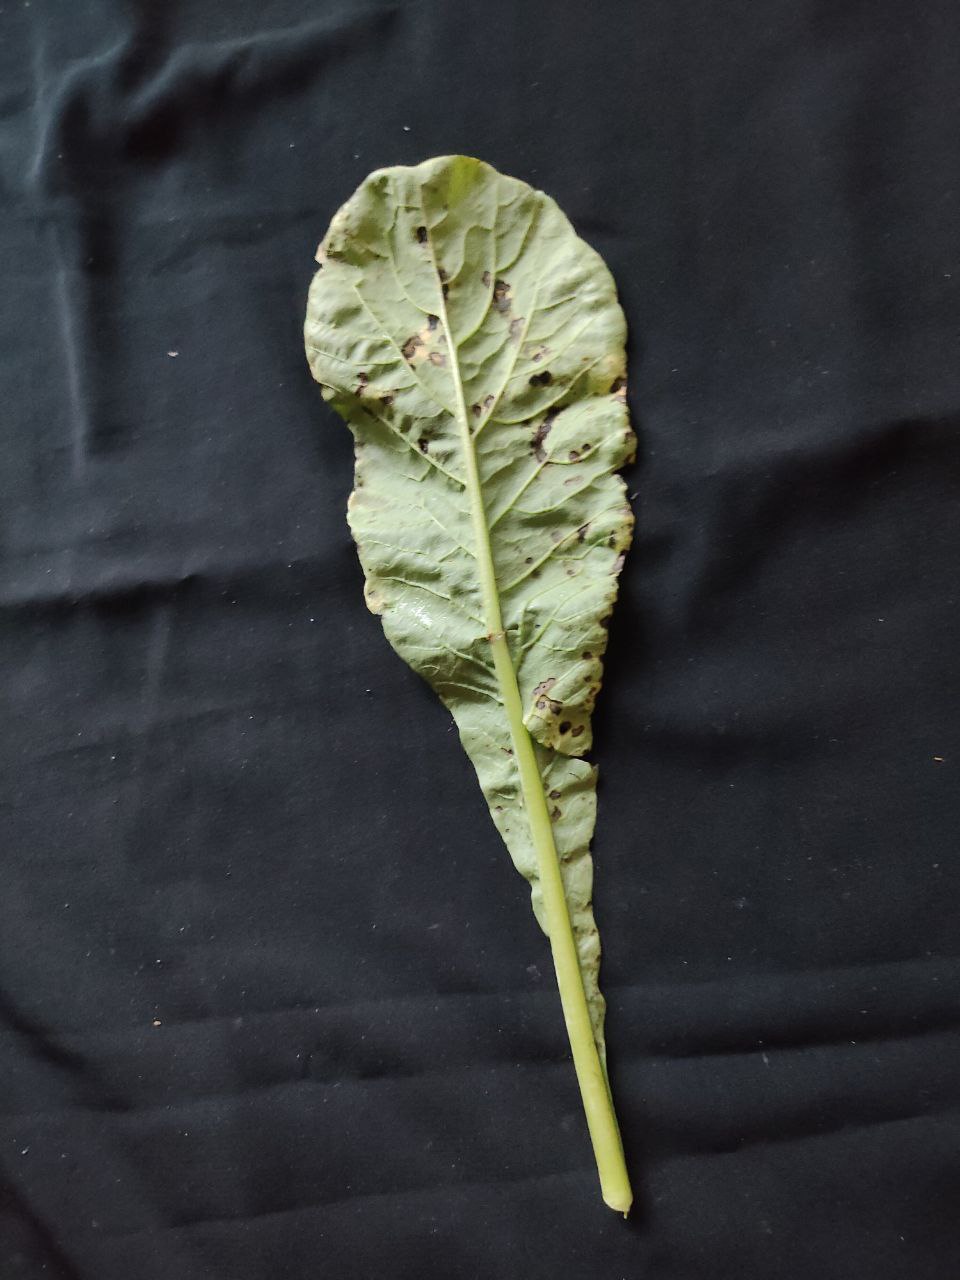
Label: Black leaf spot